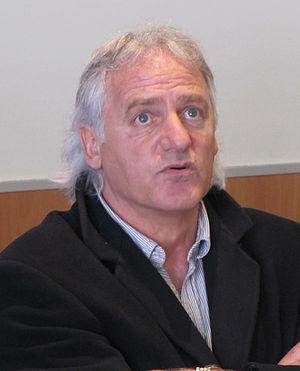
Pierrick Hiard le 11 mars 2011
L’encadrement technique du Stade rennais football club regroupe l'ensemble des techniciens chargés d'encadrer et de diriger sportivement l'équipe de football du Stade rennais et ses joueurs. Durant les trente premières années de l'histoire du club, au début du XXᵉ siècle, la présence d'un entraîneur n'est pas régulière. Importée de Grande-Bretagne, cette pratique demeure un luxe pour les clubs français, et le capitaine joue alors un rôle prépondérant par rapport à ses coéquipiers. À l'image de son premier entraîneur, le Gallois Arthur Griffith, qui exerce entre 1907 et 1909, le Stade rennais emploie d'abord des techniciens étrangers, afin que ceux-ci apportent leur expérience à l'effectif rennais. À partir des années 1930, le Stade rennais passant sous statut professionnel, la fonction devient récurrente. Au cours des années, les différents entraîneurs qui se succèdent à la tête du Stade rennais s'entourent d'autres techniciens pour les seconder. Il s'agit d'abord de joueurs de leur effectif, puis de plusieurs adjoints dédiés à partir de la fin des années 1980, parfois spécialisés dans l'entraînement des gardiens de but ou dans la préparation athlétique des joueurs.
Pierrick Hiard, né le 27 avril 1955 à Rennes, est un footballeur international français. Il était gardien de but.